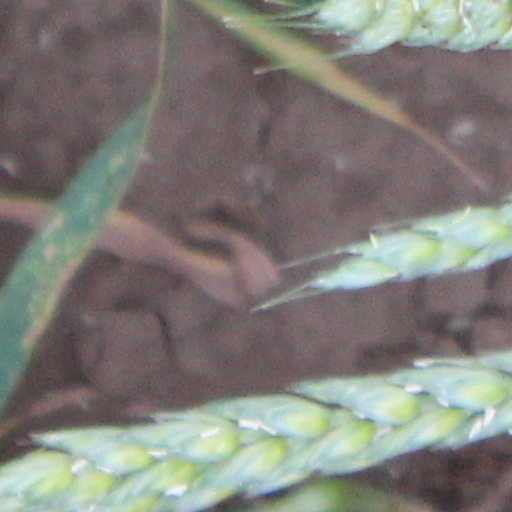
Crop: wheat